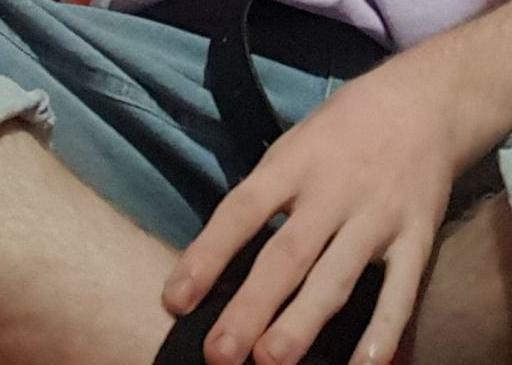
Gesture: no_gesture